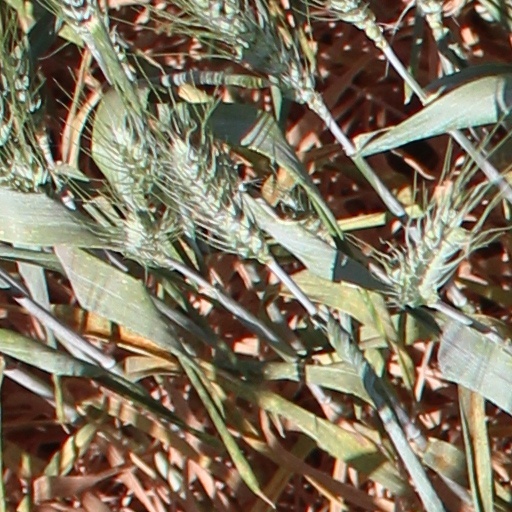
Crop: wheat